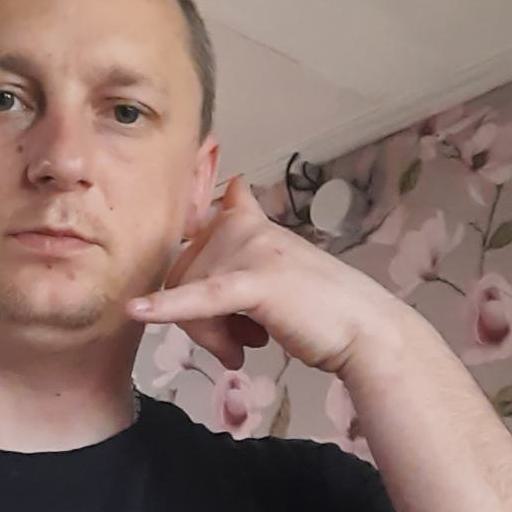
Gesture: call